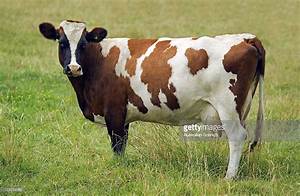
Label: cow